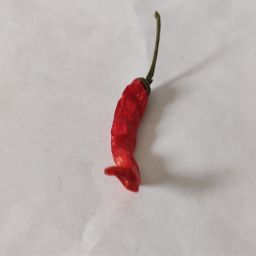
Crop: Chile Pepper
Quality: Dried